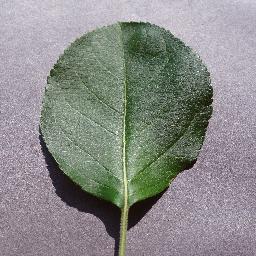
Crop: apple
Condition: healthy